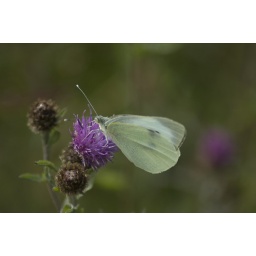
A large white (Pieris brassicae) at rest in the meadows just up the hill from my house.